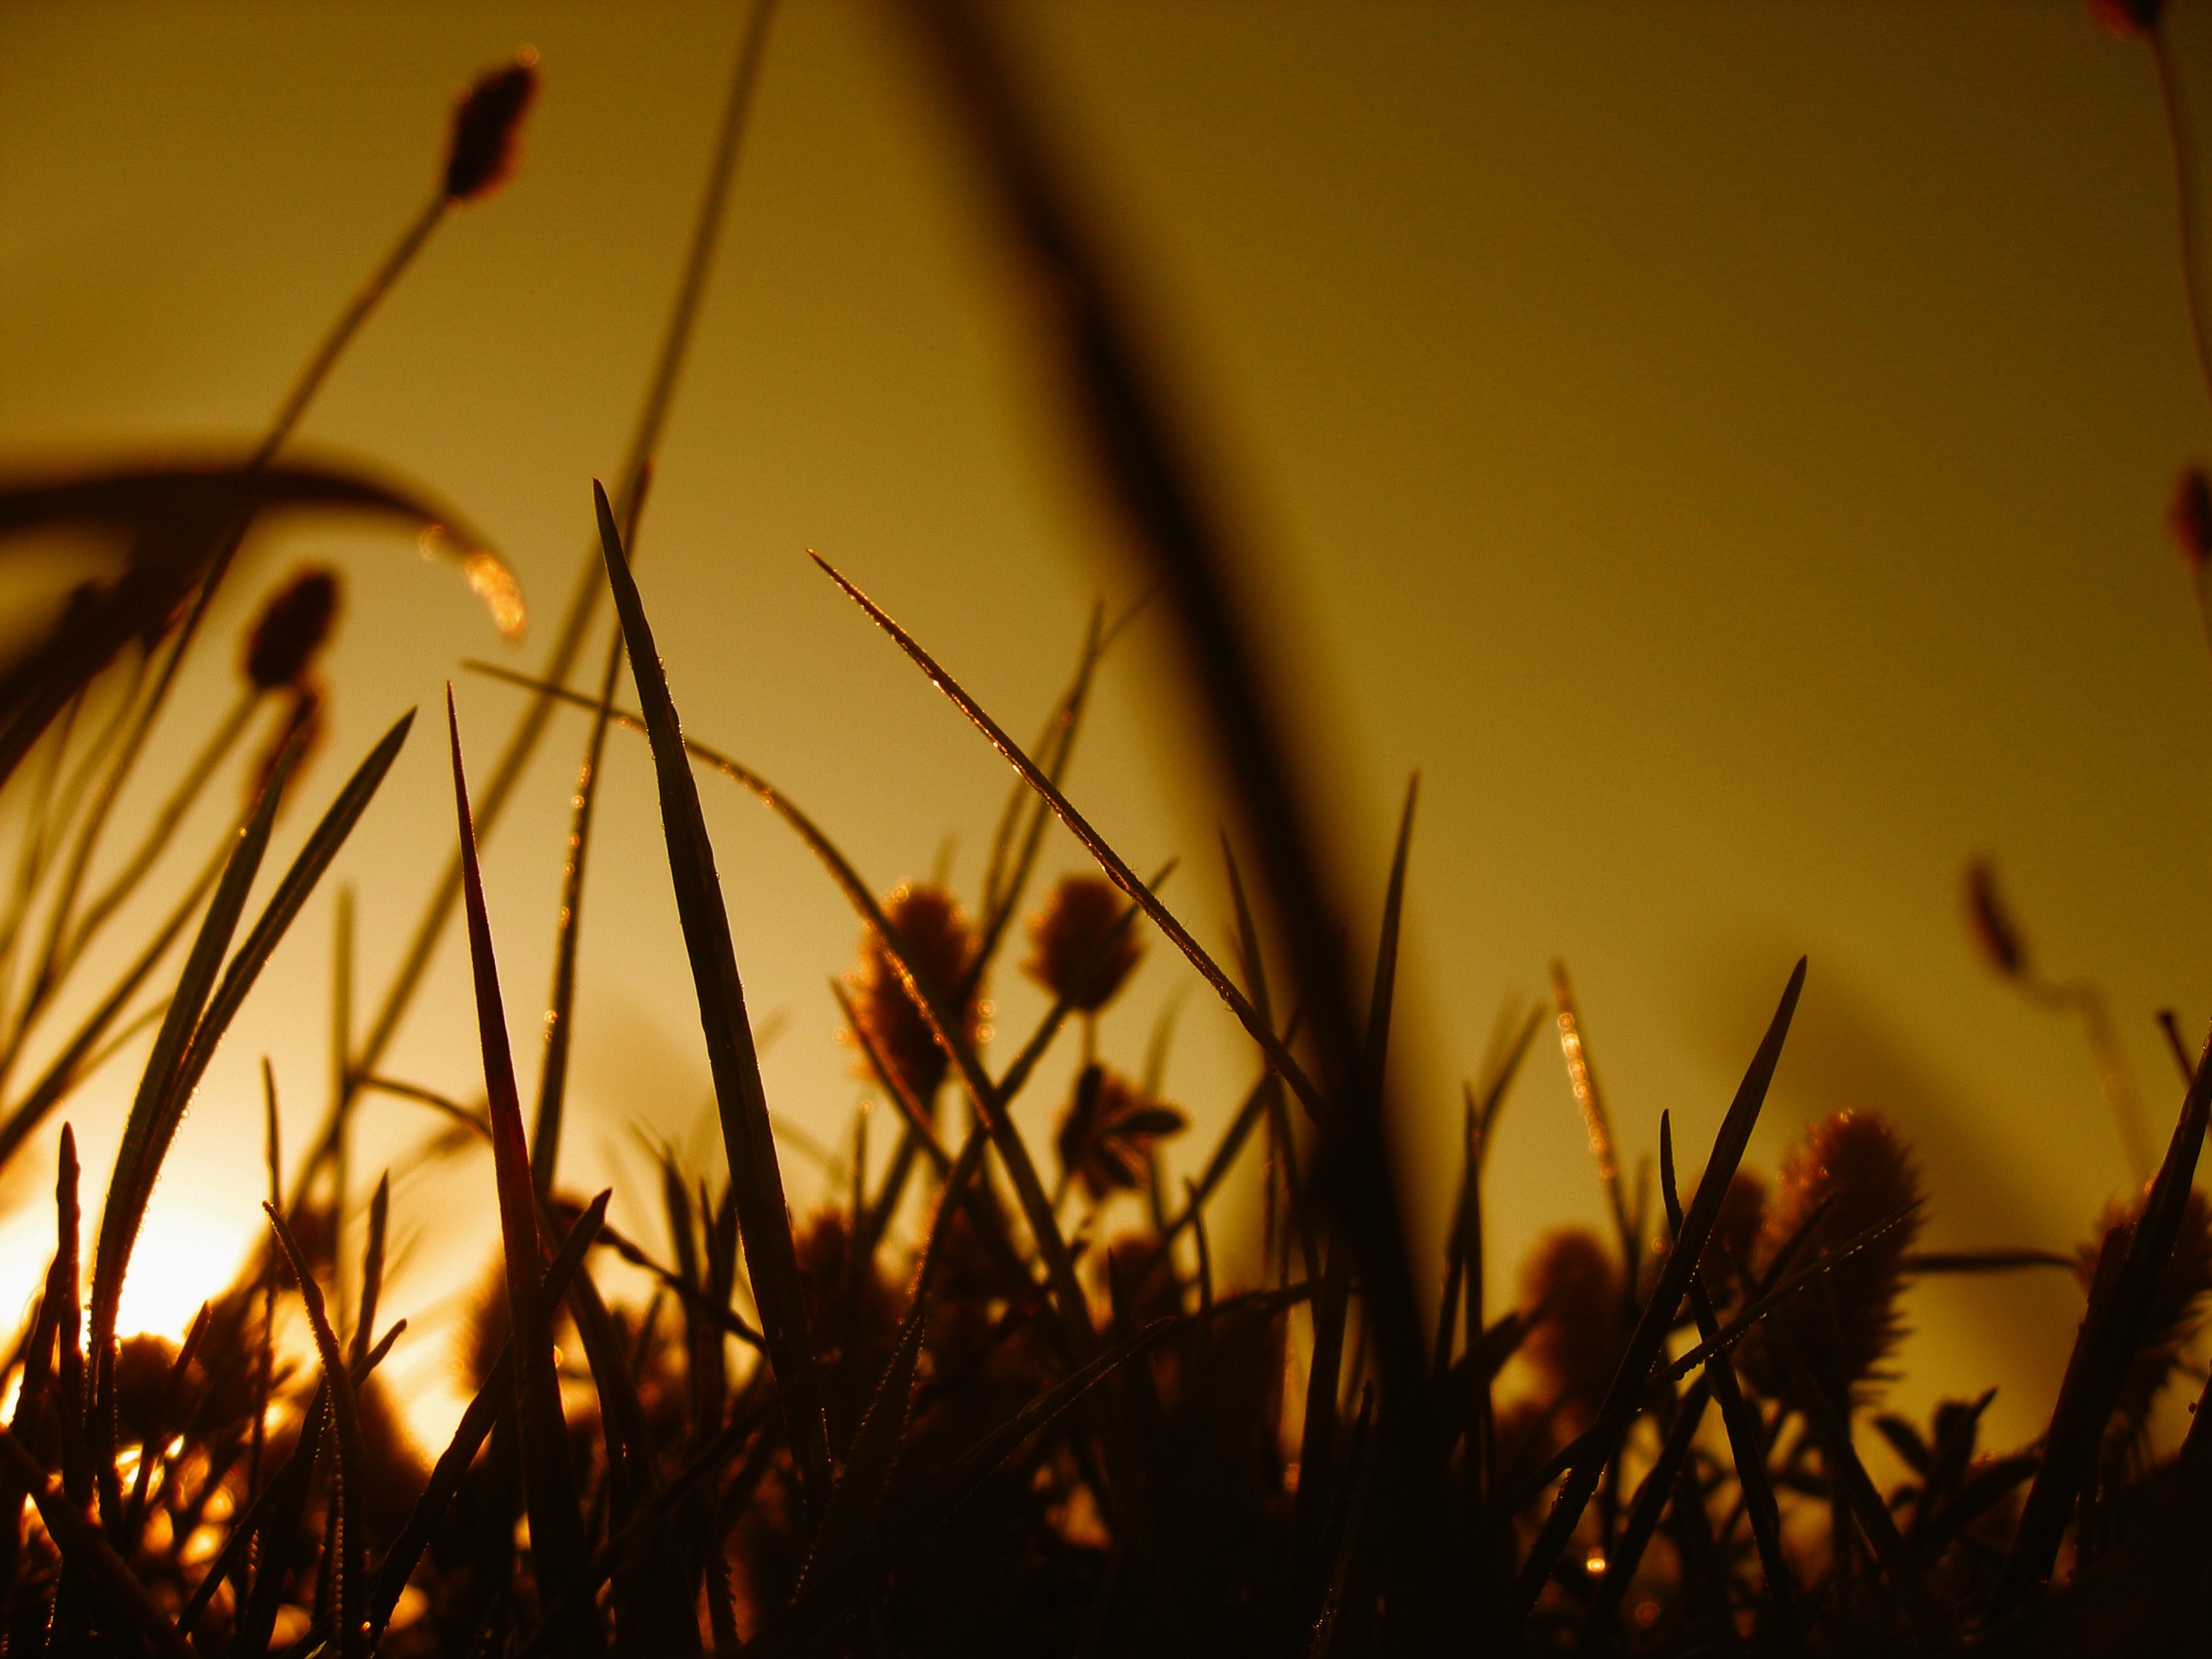
nature, grass, branch, light, plant, sun, sunset, meadow, sunlight, morning, leaf, flower, evening, line, autumn, darkness, yellow, blade of grass, sepia, grasses, macro photography, halme, sward